Præstø Town Hall

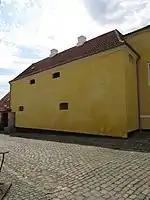
The jailhouse wing seen from the square

Møller's rendering was a copy of a rendering from 1803 made by the Viborg architect Willads Stilling for a new town hall in Nykøbing Mors. It is unclear how much of the original design has survived since the rendering has been lost and no images from before the 1868 renovation exist. The gabled wall dormer above the main entrance dates from the renovation, and it is believed that all the other decorations on the facade do so as well.